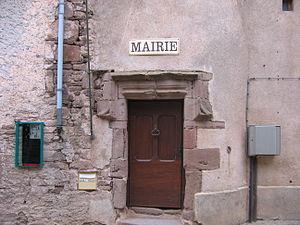
Mairie de Combret
La communauté de communes du Pays Saint-Serninois est une ancienne communauté de communes située dans le département de l'Aveyron.